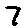
Label: 7